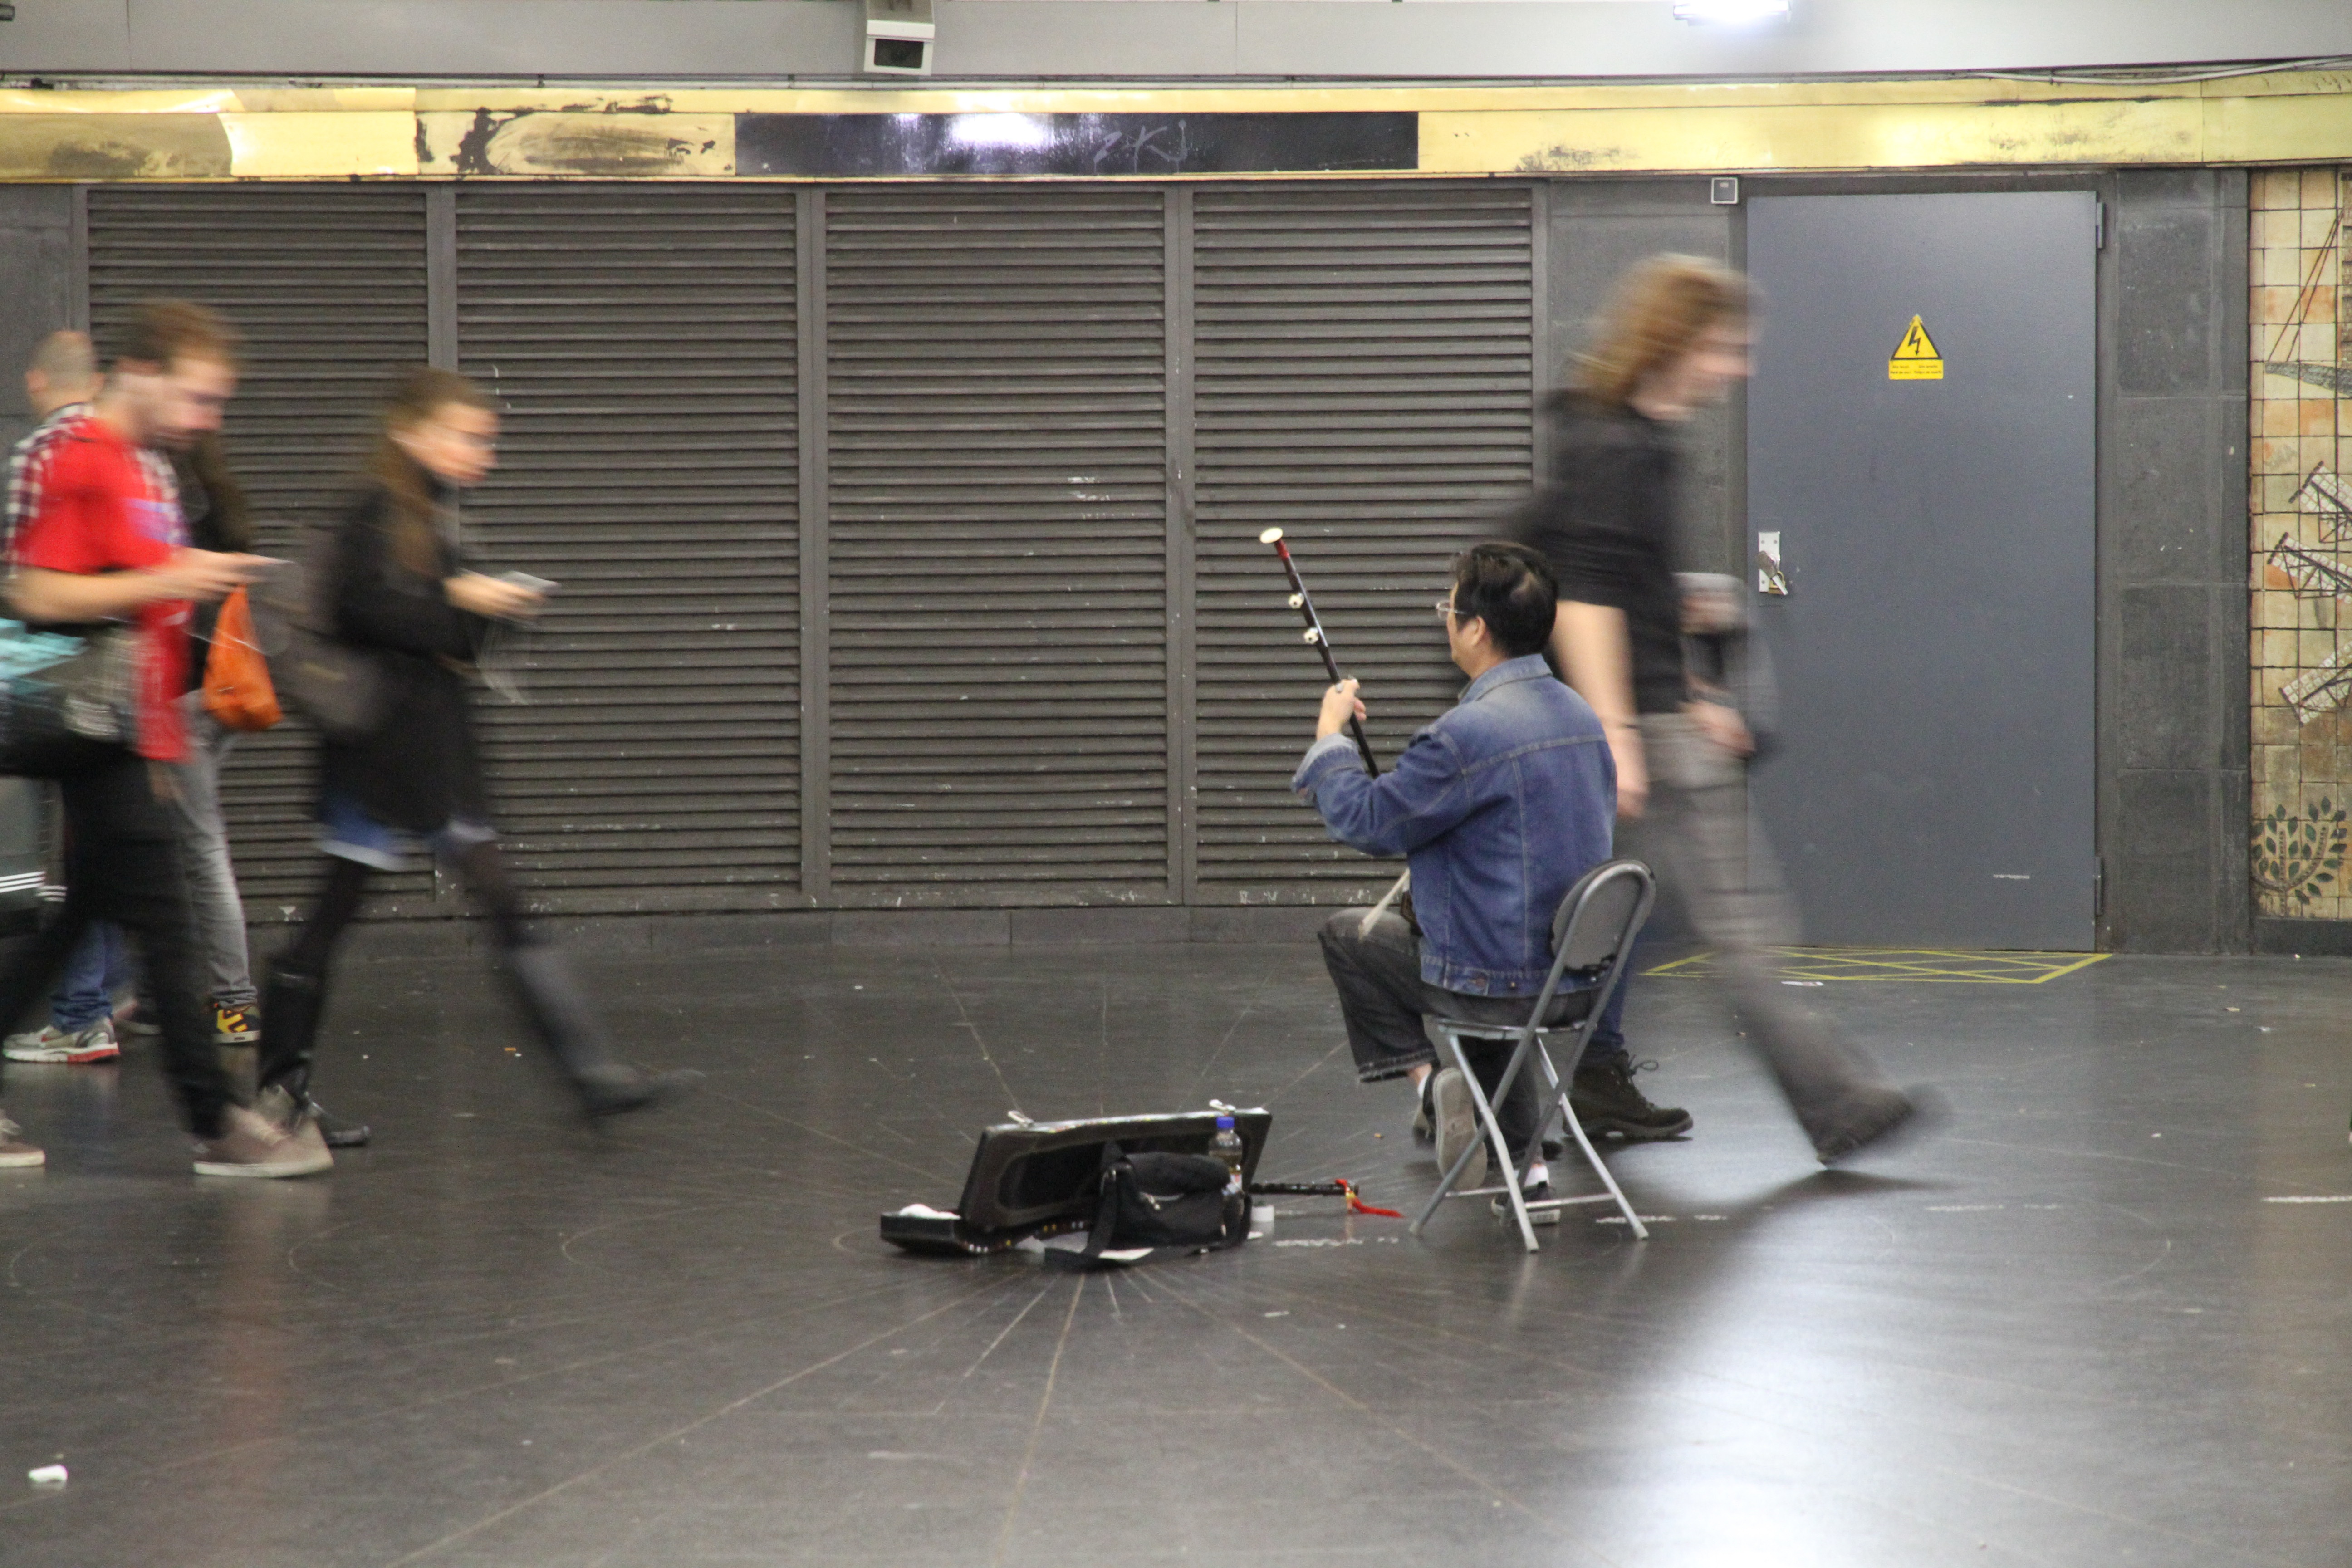
music, people, metro, austria, vienna, sport venue